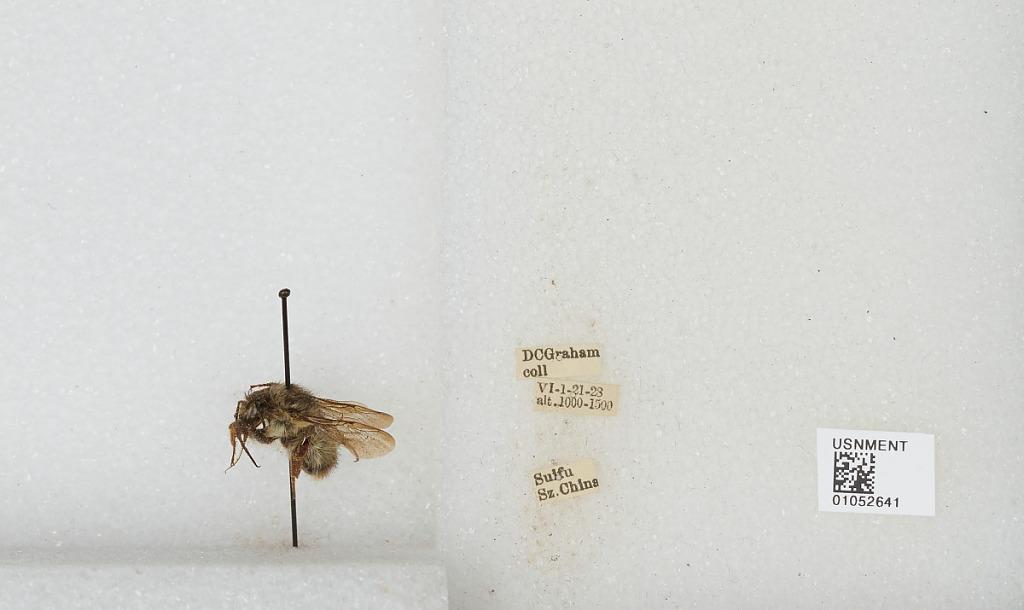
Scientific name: Bombus sp.
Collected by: D. Graham
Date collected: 1928-6-1
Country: China
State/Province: Sichuan
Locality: Yibin